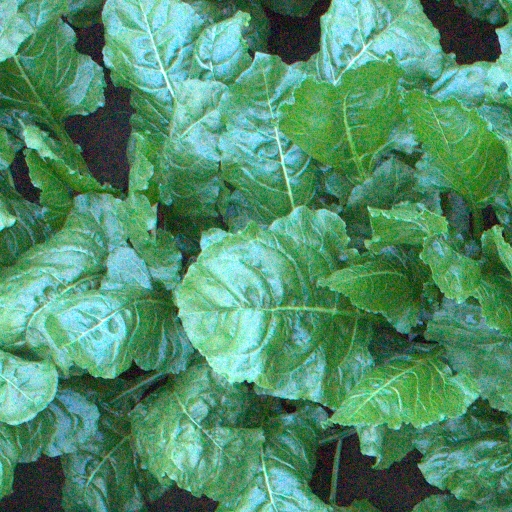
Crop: sugar beet